Beth Littleford

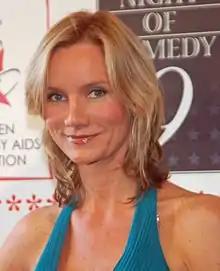
Littleford at a charity event in Beverly Hills, California in 2011

Elizabeth Littleford (born July 17, 1968) is an American actress and comedian known as an original correspondent on Comedy Central's "The Daily Show" from 1996 to 2000. For performing on "The Daily Show", she won a Peabody Award in 2015.